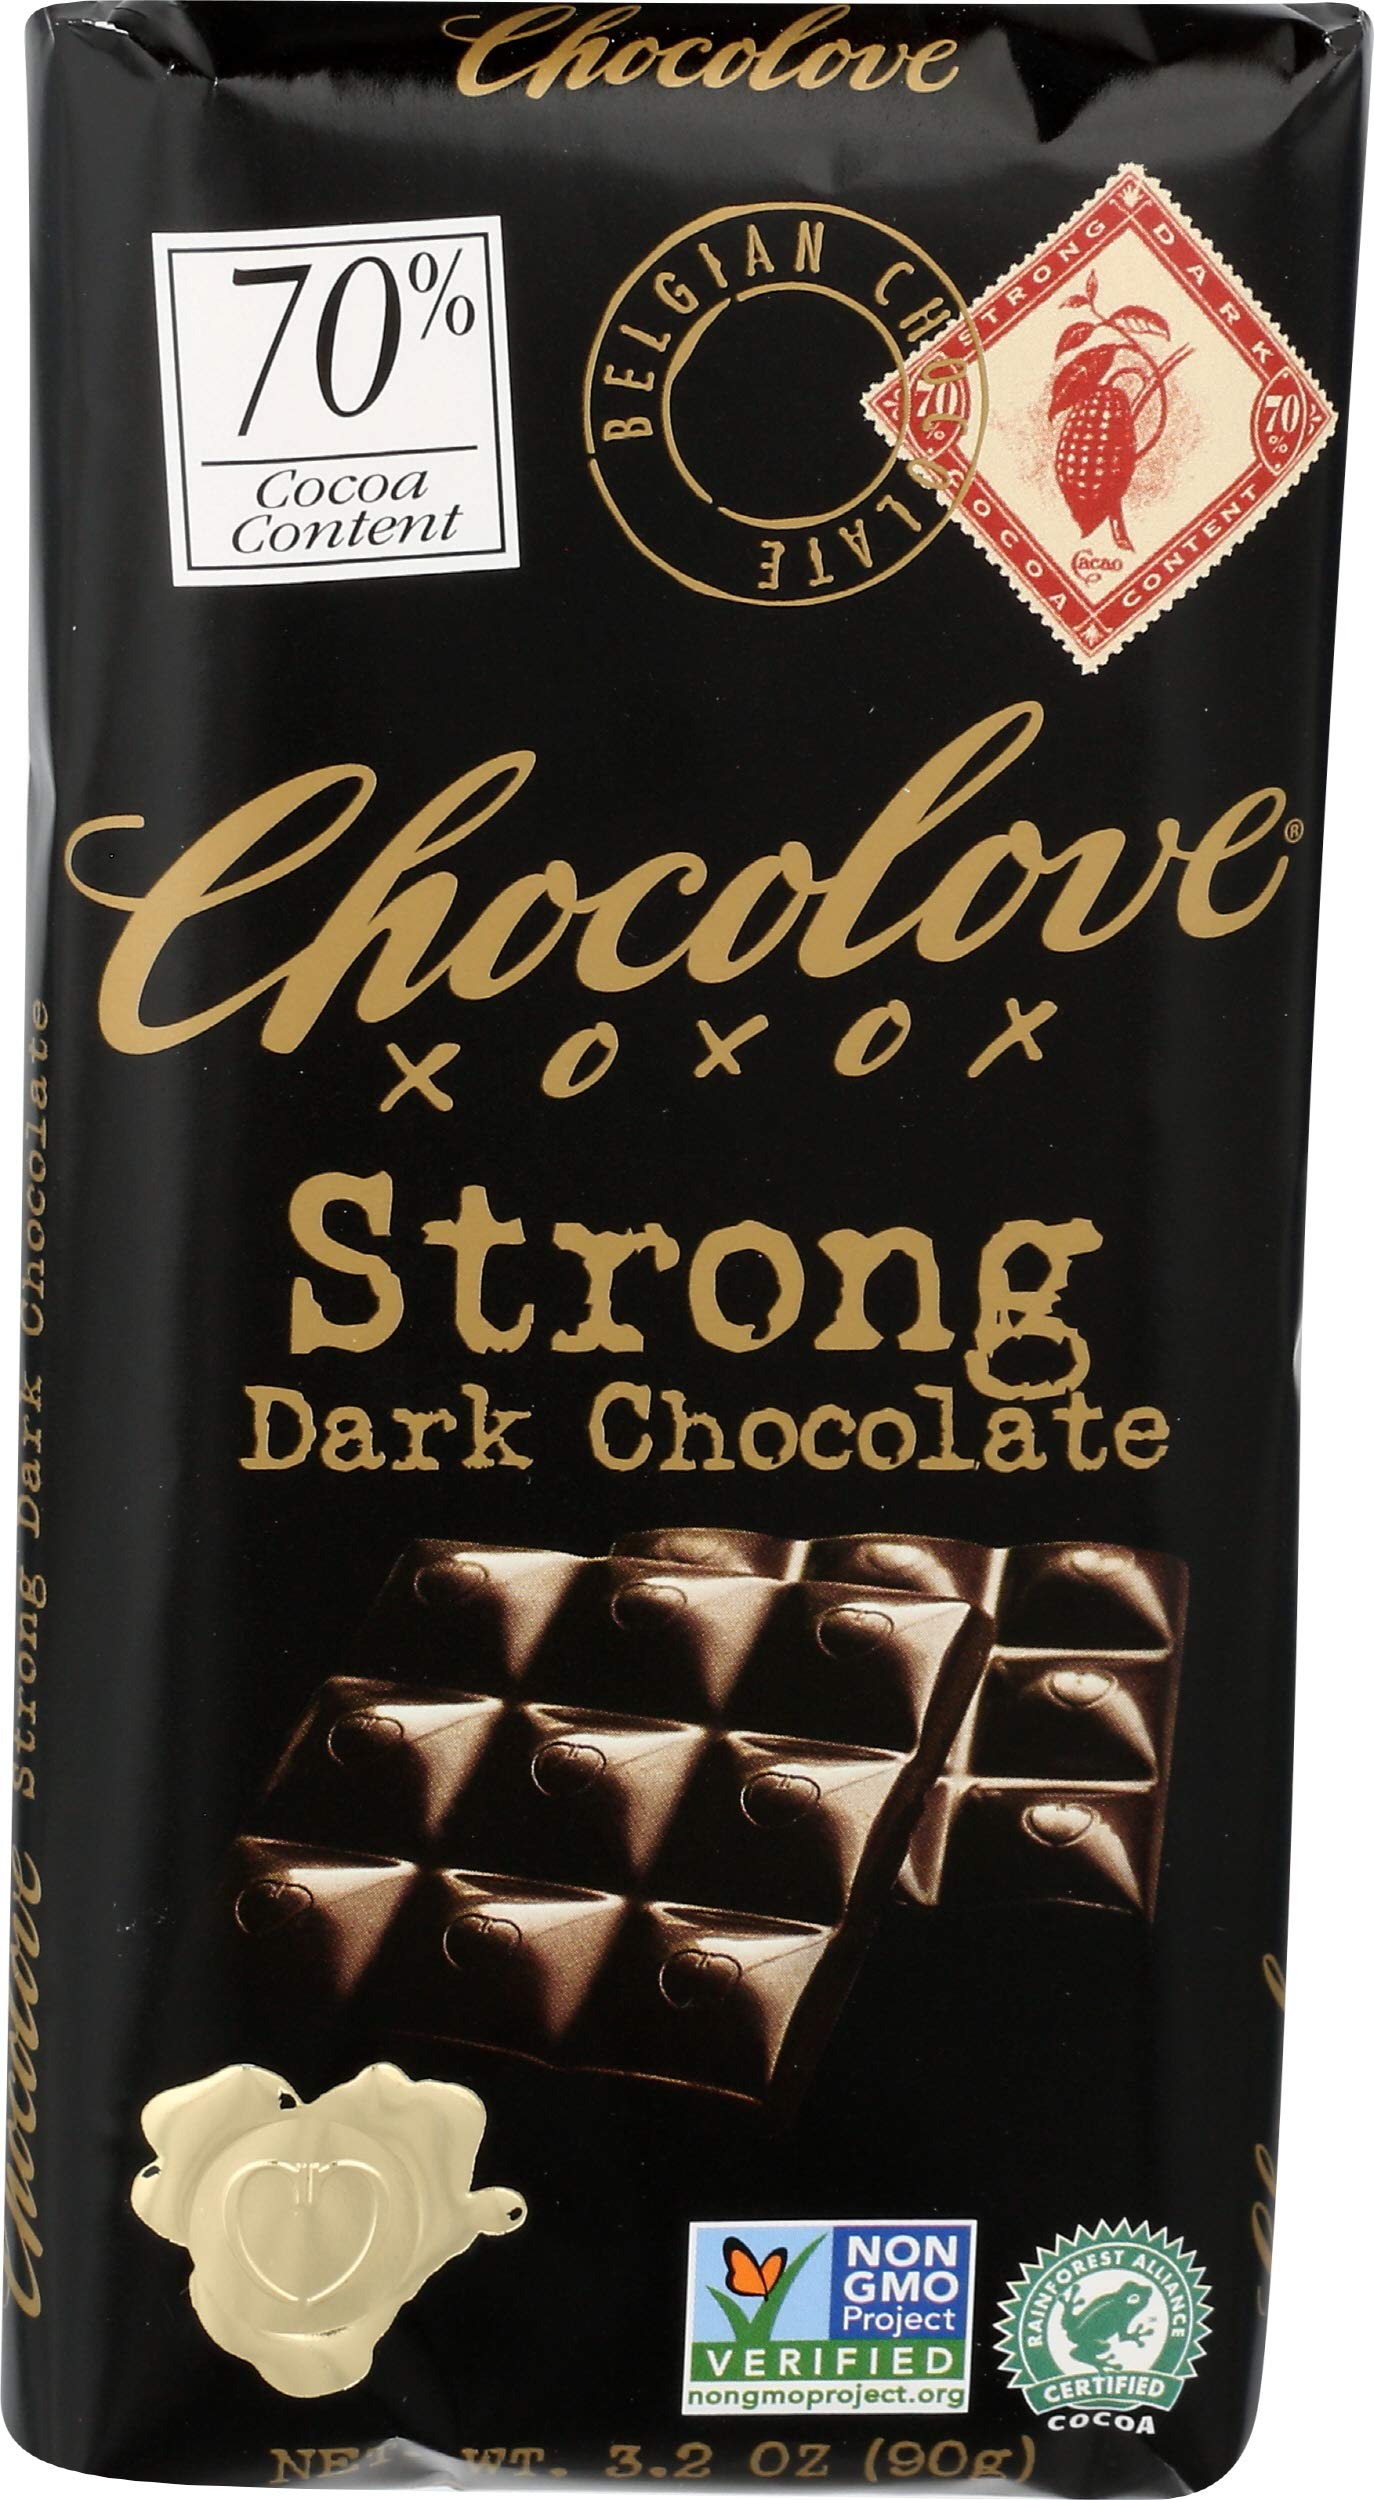
Item Name: Chocolove Strong Dark Chocolate -- 3.2 oz
Value: 4.0
Unit: Ounce

Price: 9.5